The Farm (British TV series)

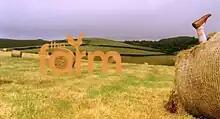

The Farm is the British version of the international TV format "The Farm", produced by Strix. The show had a number of celebrities appear on it during its two series run on Five between 2004 and 2005. After the completion of the second series in 2005, Five revealed that they would not be airing any further series of the show.